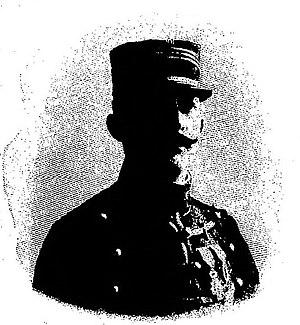
Le capitaine Raoul de Boigne en 1905.
Marie Joseph "Raoul", comte Raoul de Boigne, né le 25 décembre 1862 à Genève et mort le 19 mai 1949 à Ouveillan, est un militaire et tireur sportif français. Il est issu de la famille de Boigne.